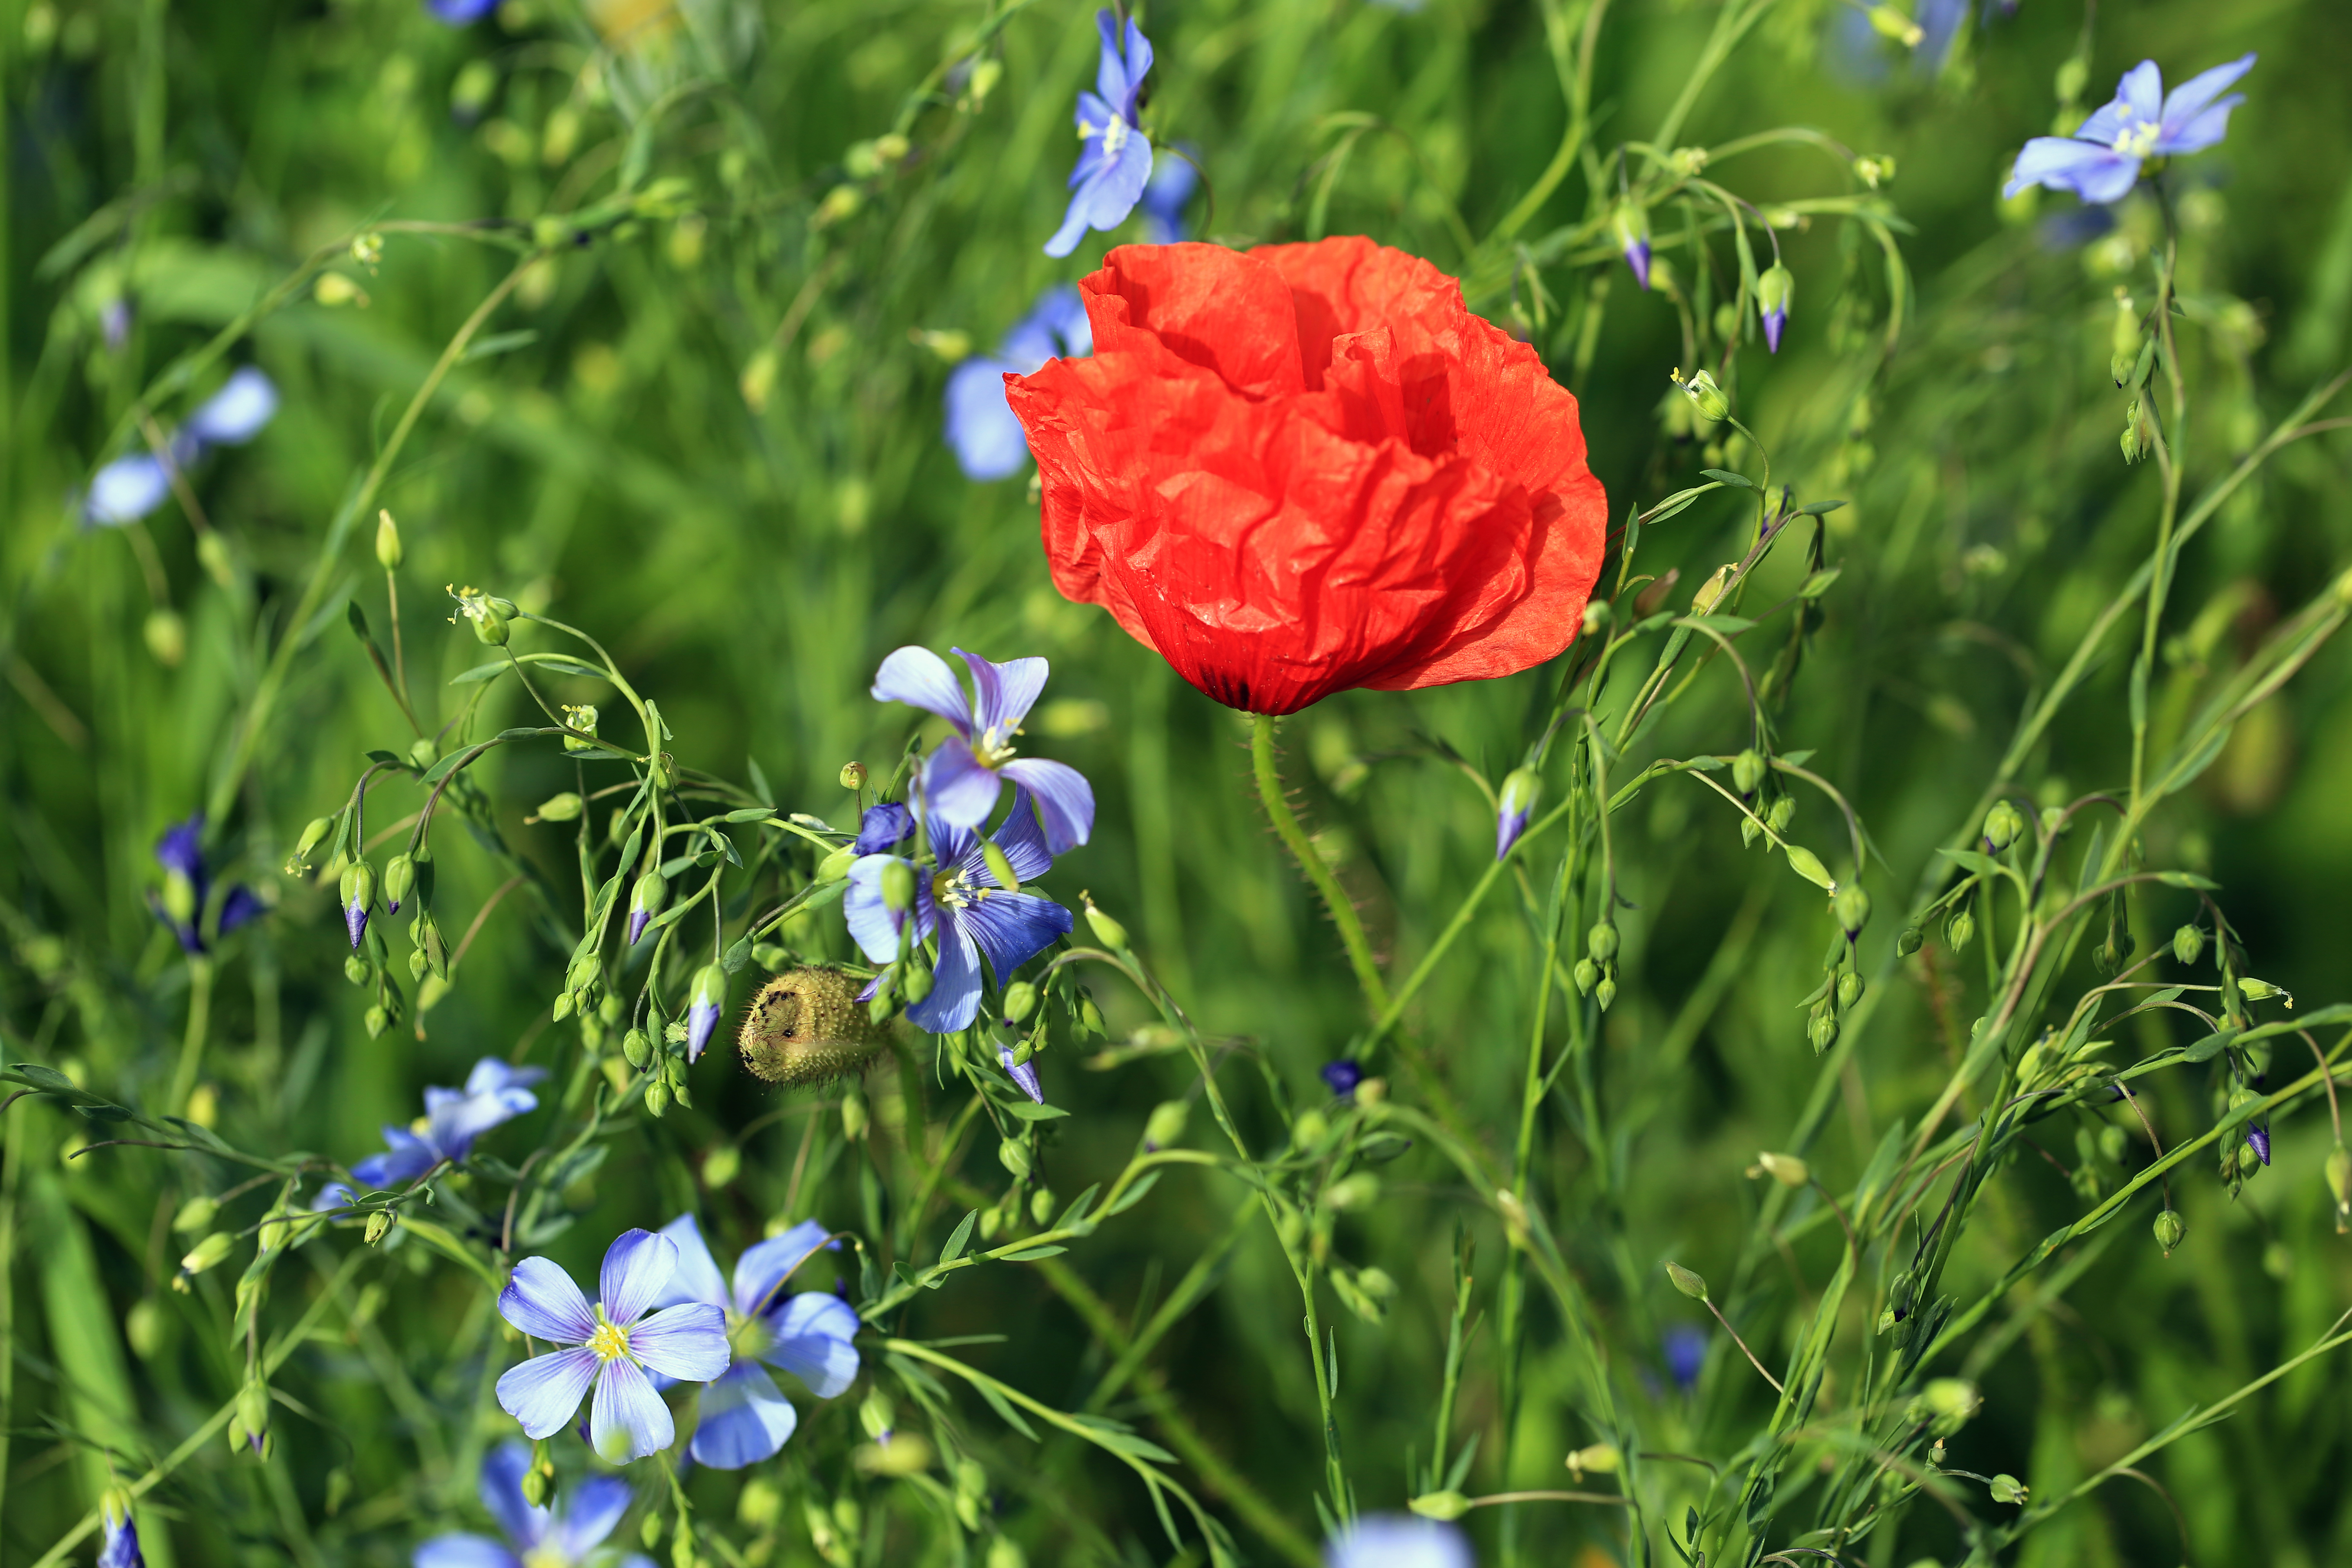
nature, grass, plant, field, lawn, meadow, prairie, flower, france, europe, canon, botany, garden, flora, wildflower, midi, fleurs, parc, montpellier, poppy, printemps, zuidfrankrijk, mditerrane, languedocroussillon, hrault, plantes, frankreich, coquelicots, oiseaux, prservation, domainedemric, fleursdelin, macro photography, flowering plant, land plant